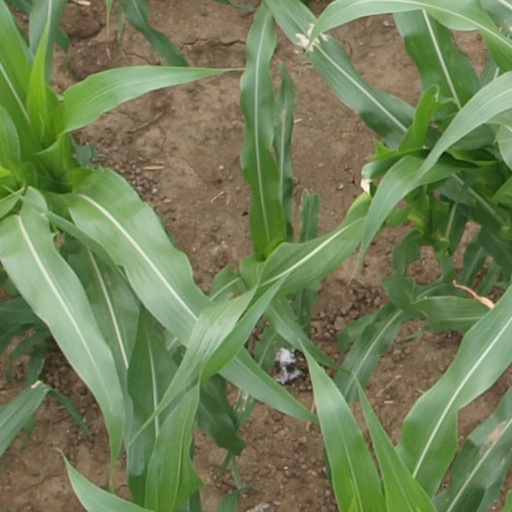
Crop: maize; corn